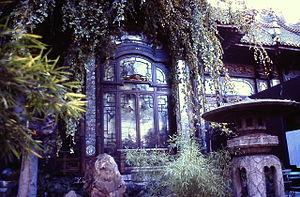
Cinéma La Pagode en 1977
La Pagode est un établissement qui comporte deux salles de cinéma classées Art et Essai, situé au 57 bis rue de Babylone, à l'angle de la rue Monsieur, dans le 7ᵉ arrondissement. Réputé pour sa salle japonaise et son jardin japonais, c'est l'un des endroits consacrés au cinéma les plus insolites de Paris.